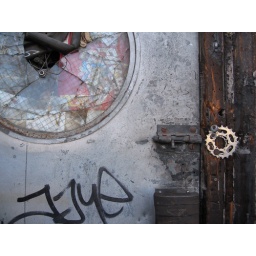
The battered door of a bike repair shop on Queen St. West in Toronto. Taken by JVB (2006).